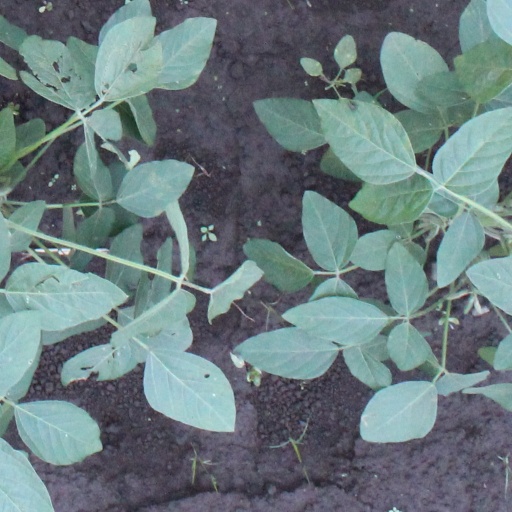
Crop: soybean